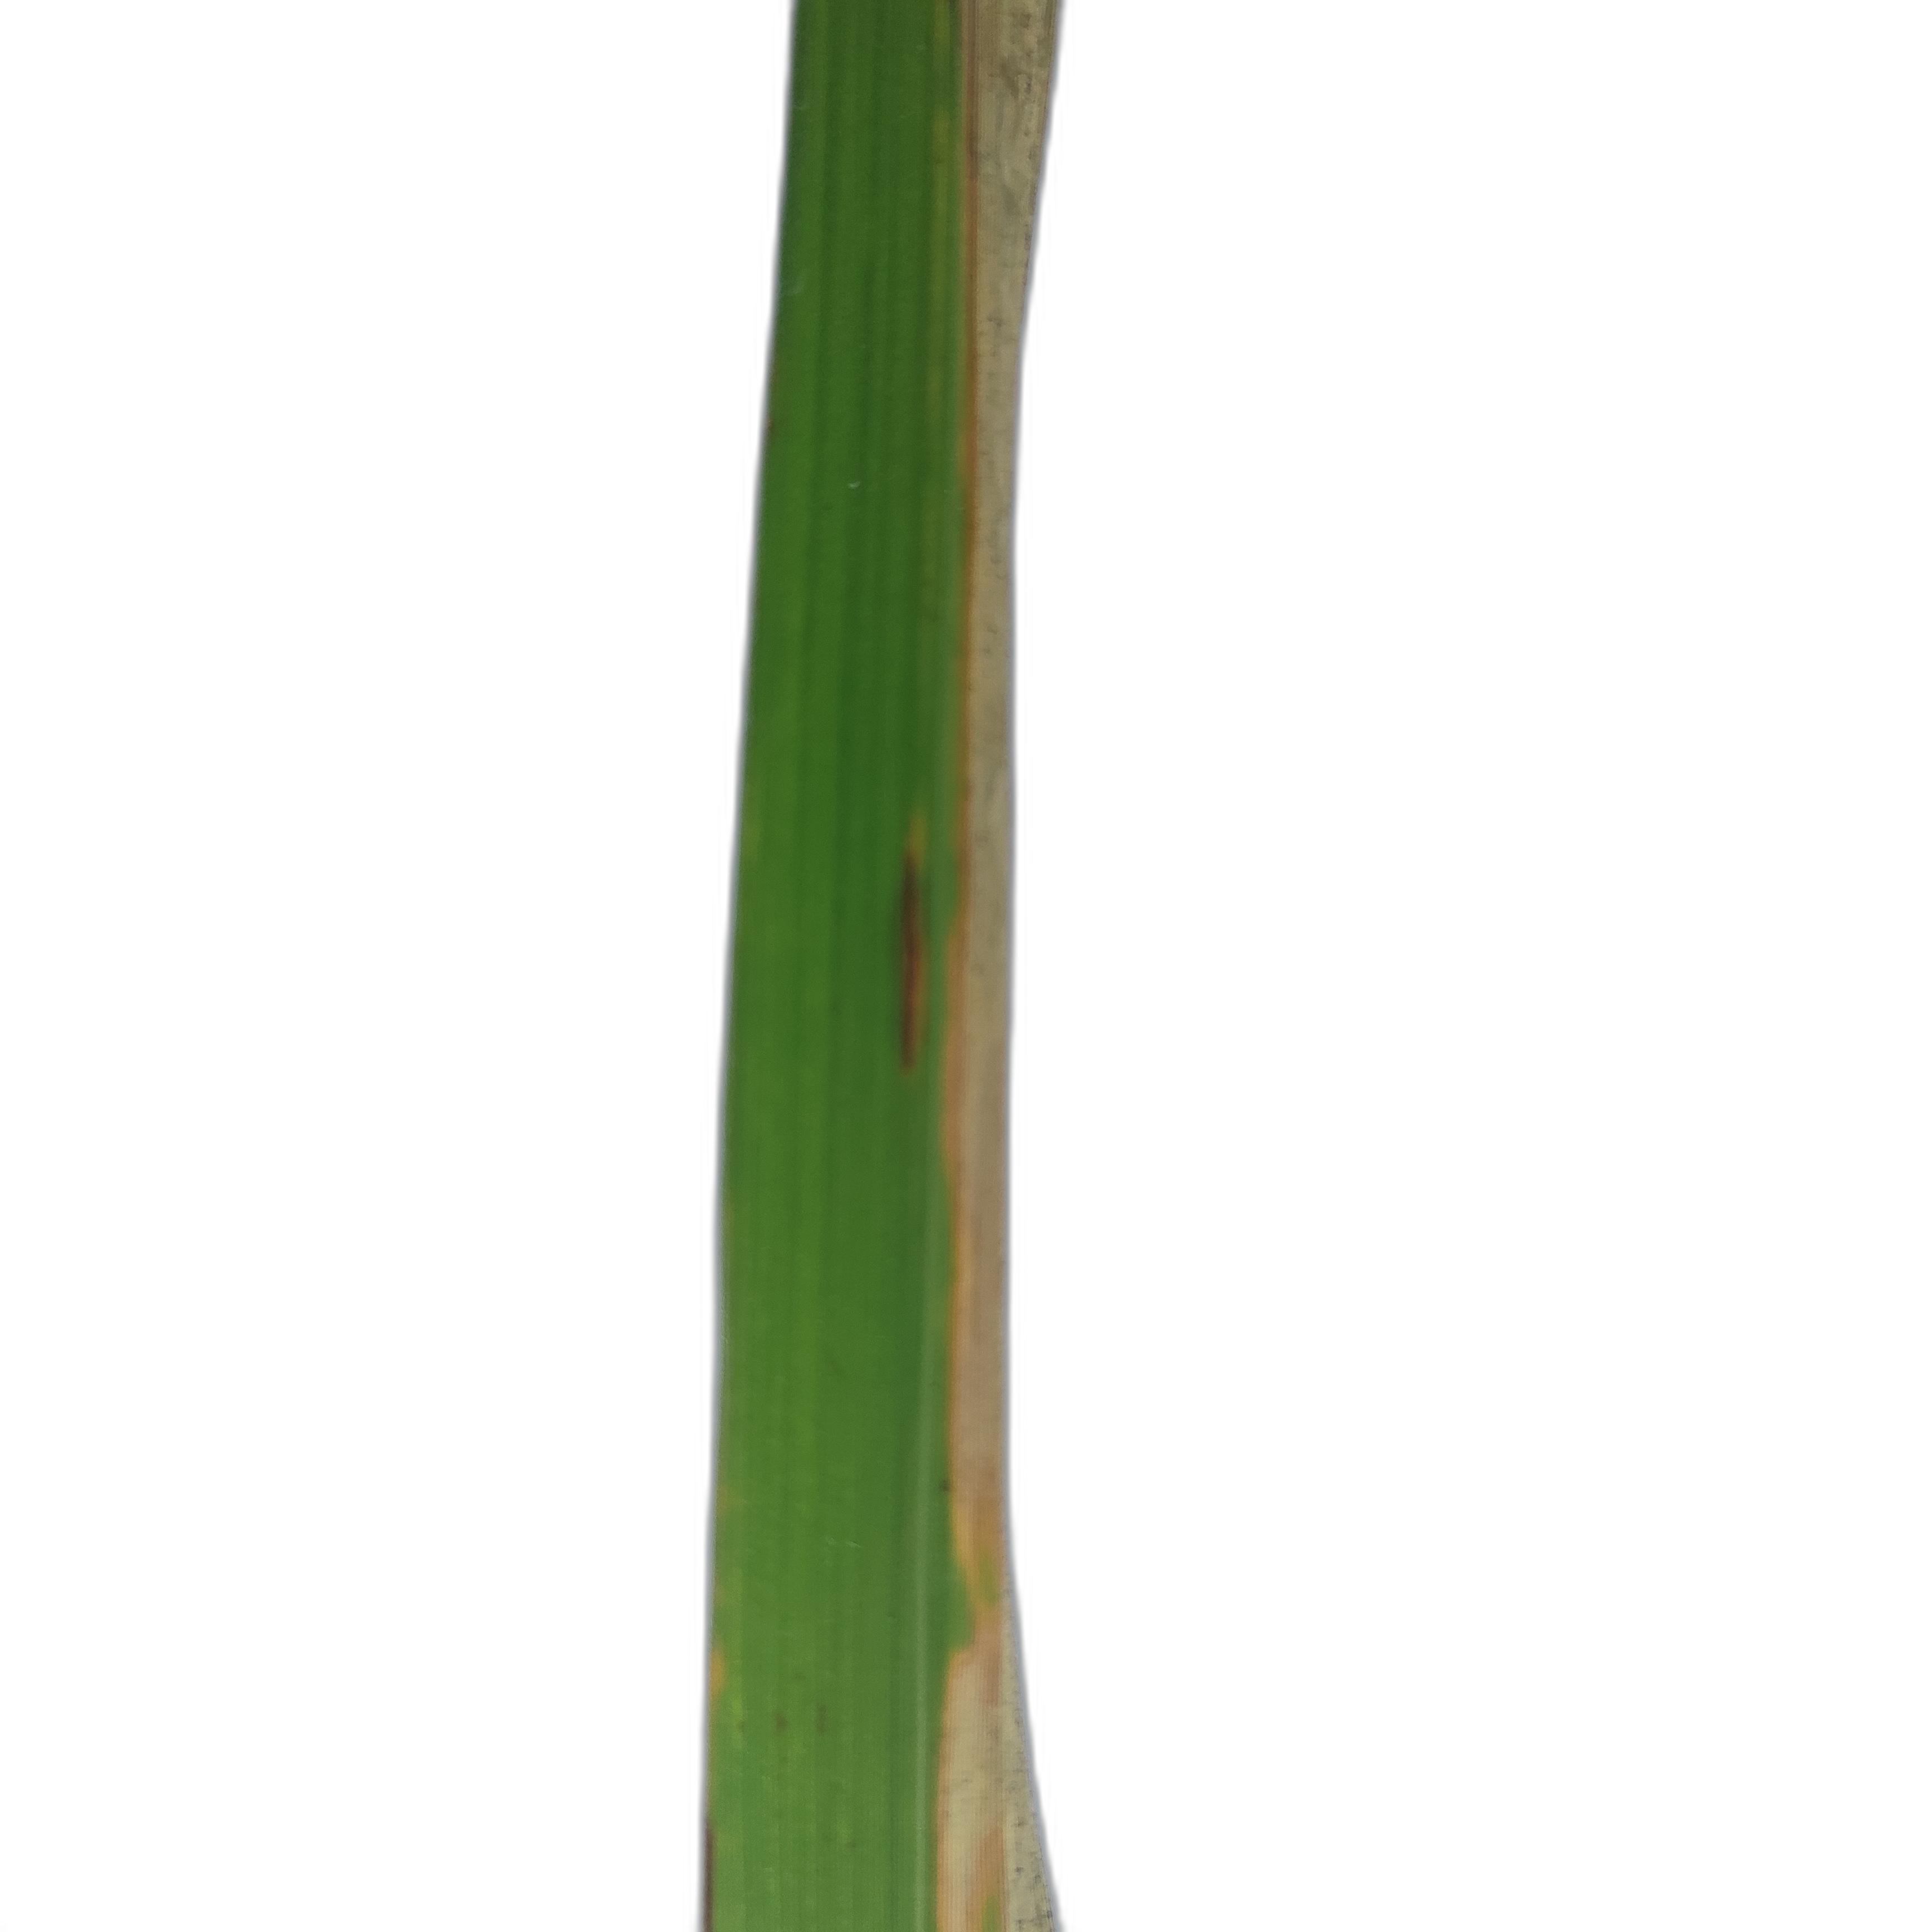
Label: Leaf Scald